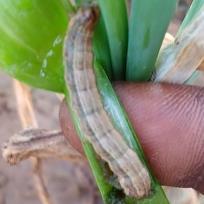
Crop: Onion
Condition: caterpillar-p